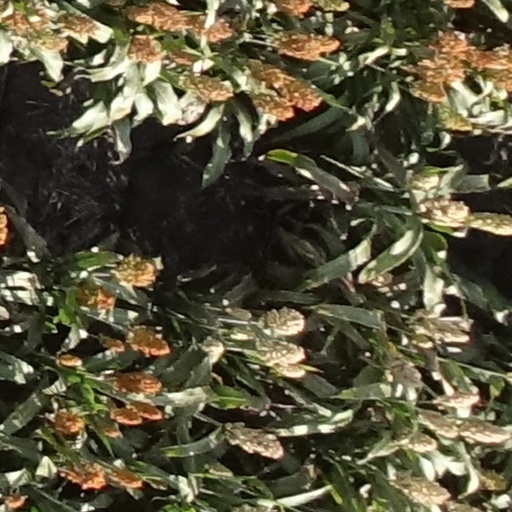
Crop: sorghum